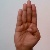
The image shows a hand gesture representing the letter 'B' in Indian Sign Language.